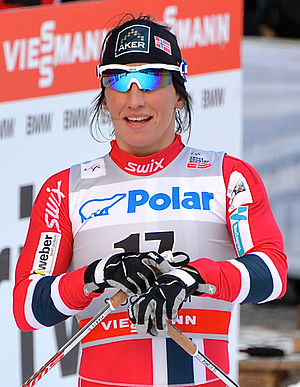
Marit Bjørgen
Marit Bjørgen er en norsk langrendsskiløber, der er den mest vindende kvindelige norske skiløber gennem tiderne, og verdens mest vindende langrendsløber blandt både mænd og kvinder. Hun er alle tiders mest vindende atlet ved vinter-OL, efter at hun ved OL i Pyeongchang 2018 vandt fem medaljer, således hun samlet nåede op på 15 OL-medaljer og overhalede landsmanden Ole Einar Bjørndalen, der har vundet 13. Hendes resultater omfatter desuden 26 VM-medaljer, heraf 18 af guld, hun har vundet den samlede World Cup fire gange og 106 individuelle sejre samt 28 stafetsejre i World Cup. De 106 individuelle sejre er mere end dobbelt så mange som polske Justyna Kowalczyk, der med 45 sejre er nummer to på listen.